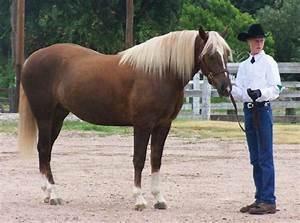
horse